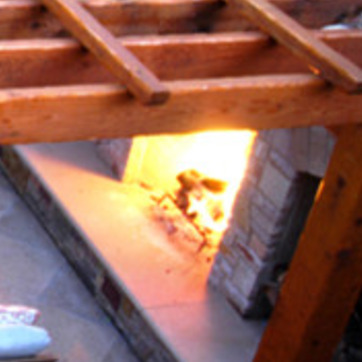
Material: other